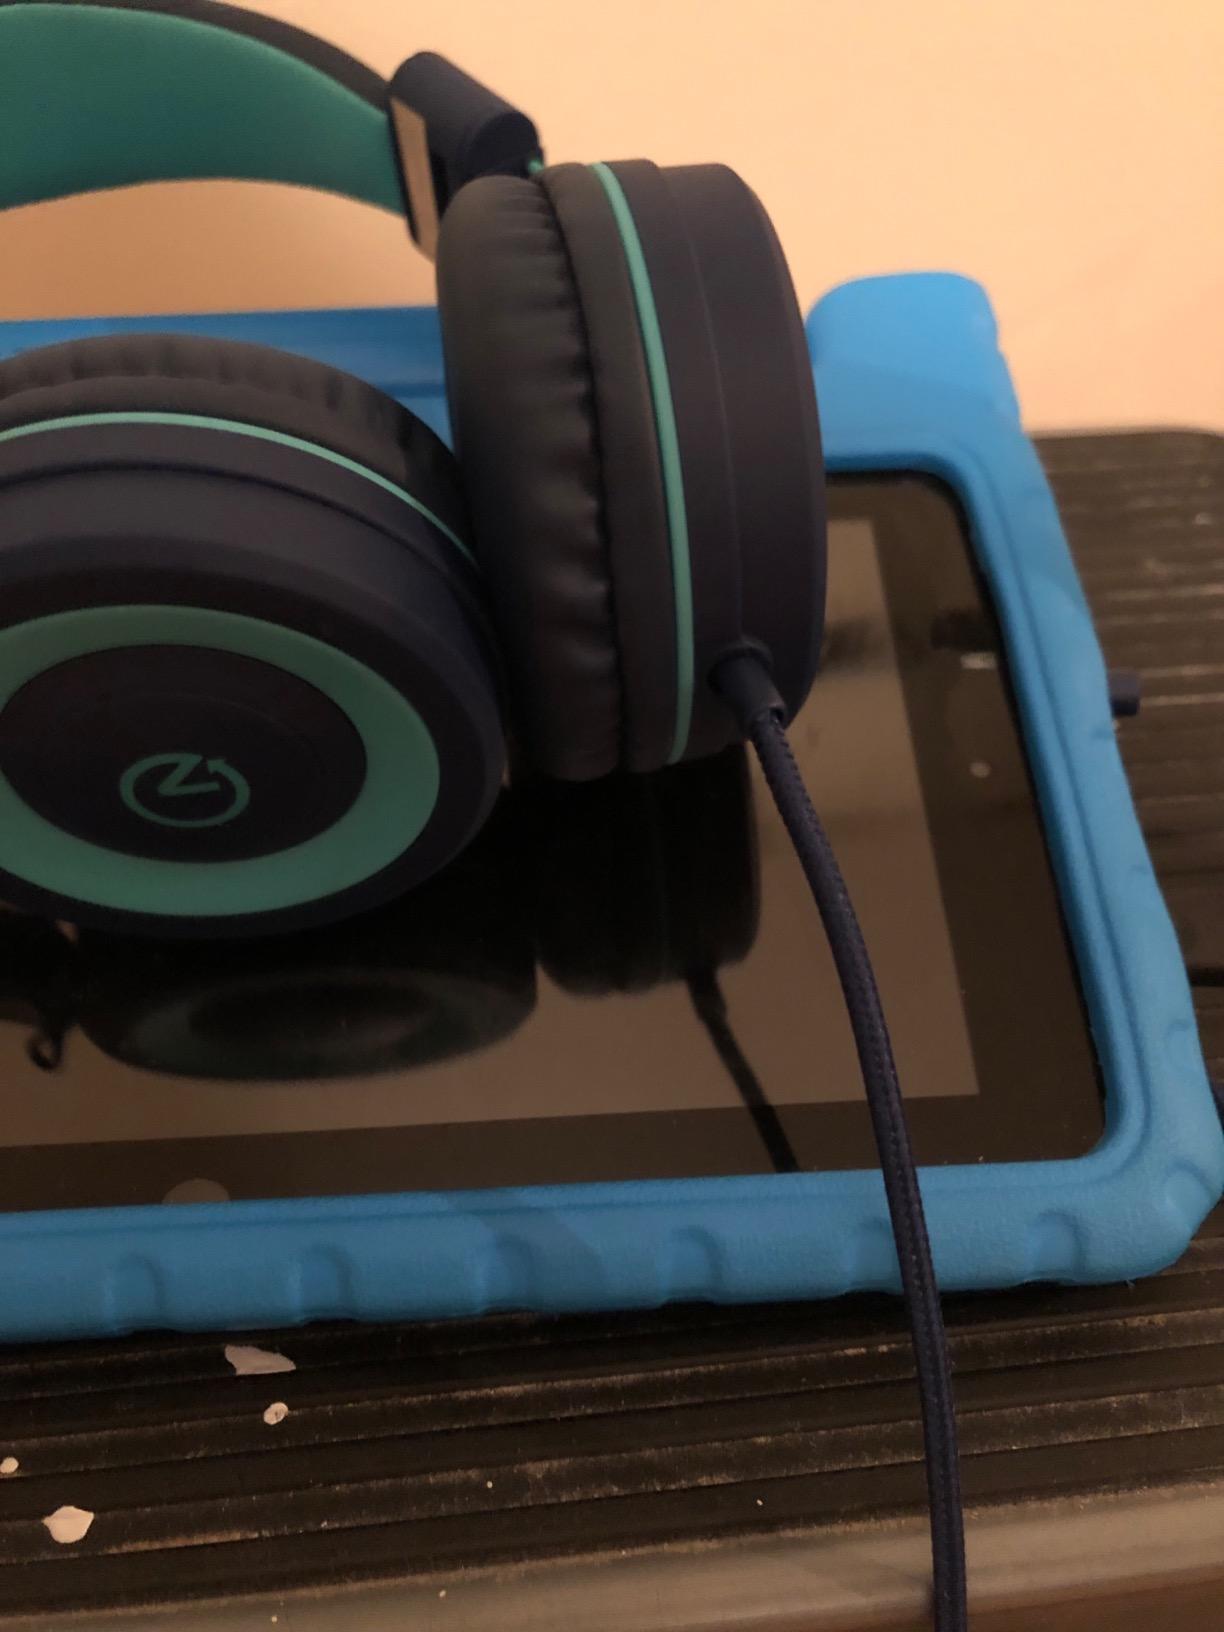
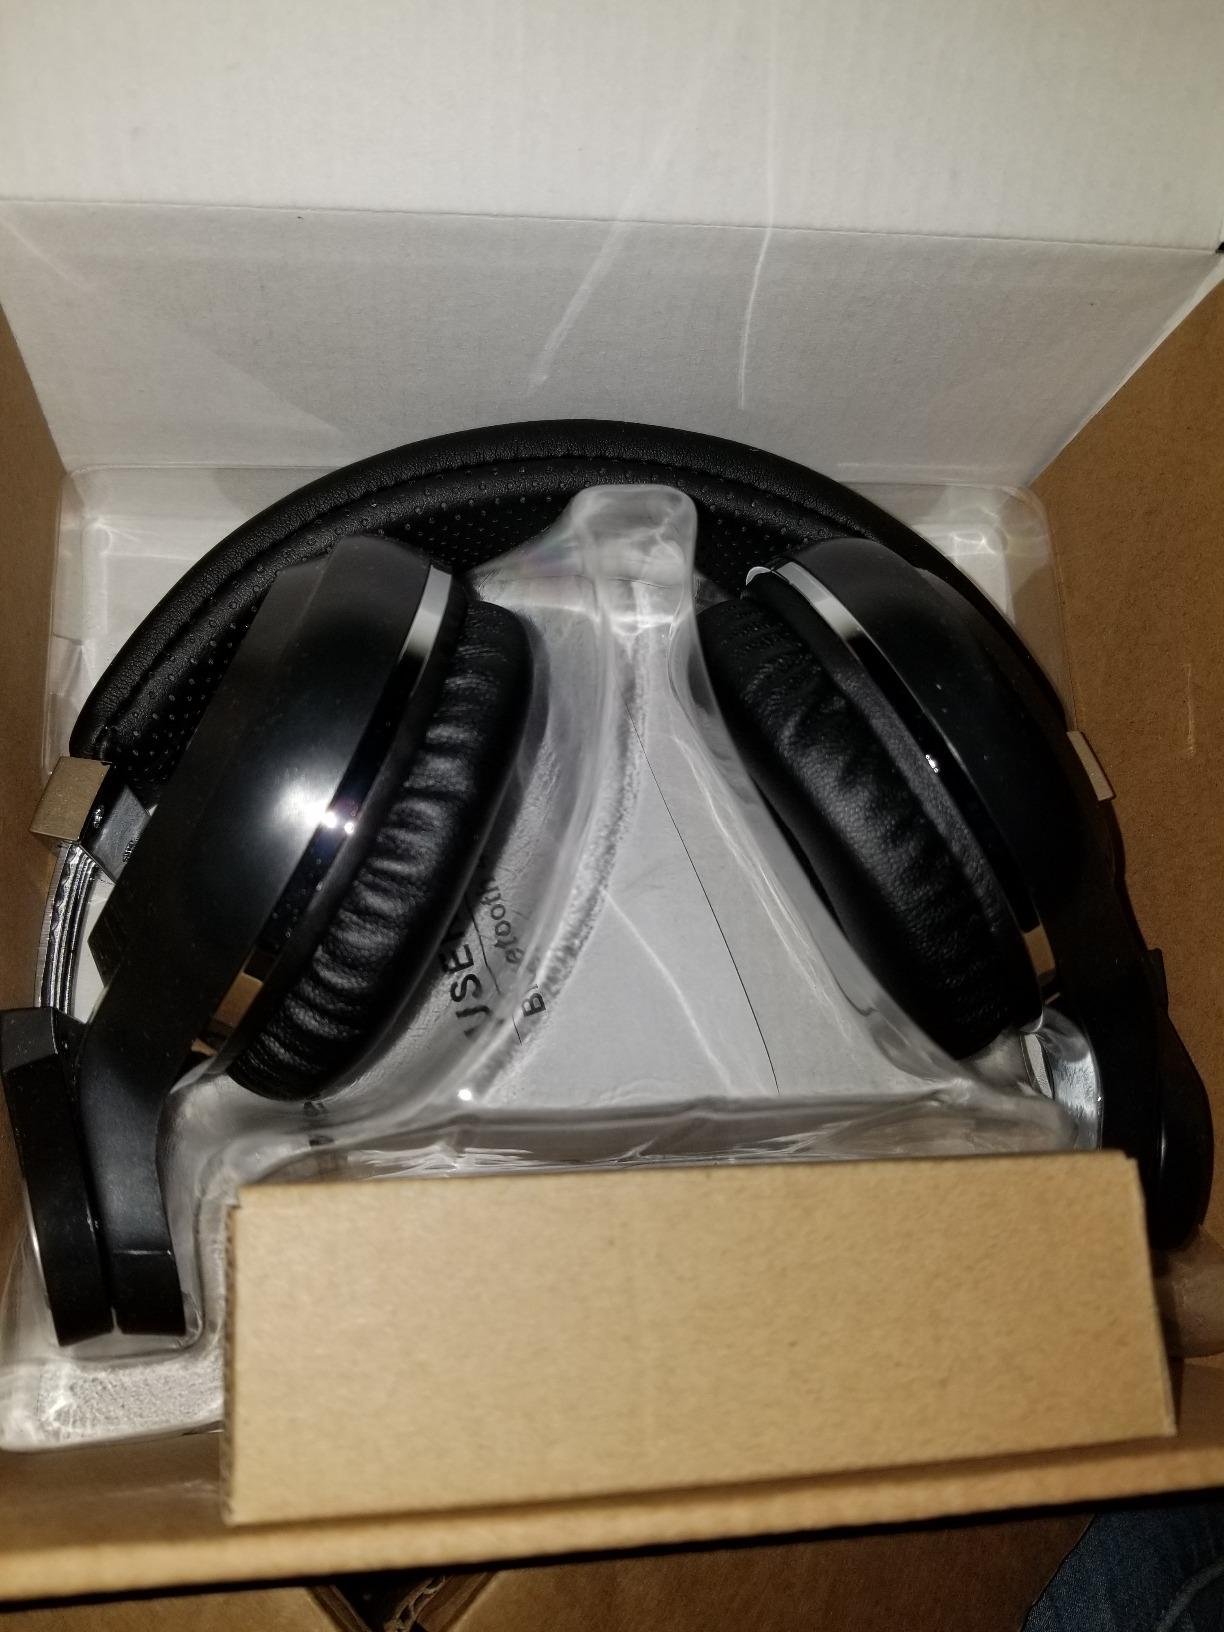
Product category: headphones
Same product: no